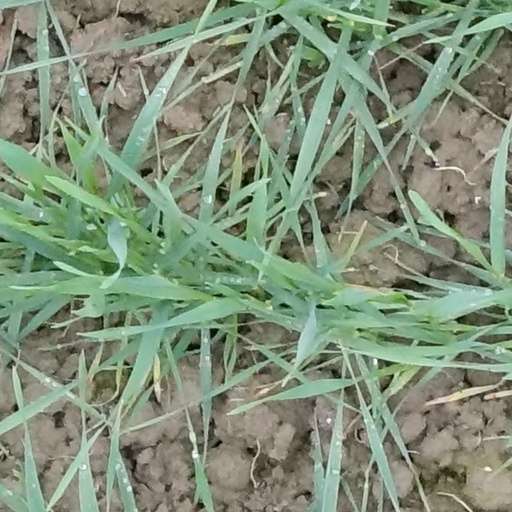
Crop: wheat